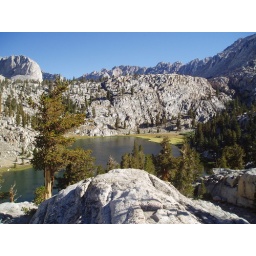
The view of the lake from the hill above our campsite.